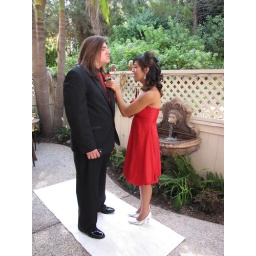
i hated that stuped white towel type thing. made for better reflection/lighting but SUCKED in pictures